No Surrender (2019)

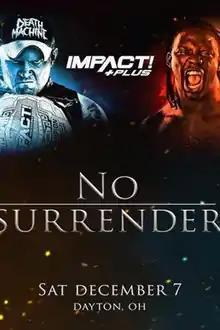
Promotional poster featuring Sami Callihan and Rich Swann

The 2019 No Surrender was a professional wrestling event produced by Impact Wrestling in conjunction with The Wrestling Revolver. It took place on December 7, 2019, at The Brightside Music & Event Venue in Dayton, Ohio. It was the 12th event under the No Surrender chronology and aired live exclusively on Impact Plus.